Mining in Western Australia

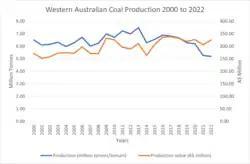

In 20–2020 over 90% of all salt produced in Australia came from Western Australia. Of the state's production, 66 percent originated from Rio Tinto's operations at Dampier, Port Hedland and Lake MacLeod in the Pilbara. Other mining locations in the state include Mitsui & Co.'s Onslow and Useless Loop (Shark Bay) mines (33% of production), with minor production from Lake Deborah near Koolyanobbing.